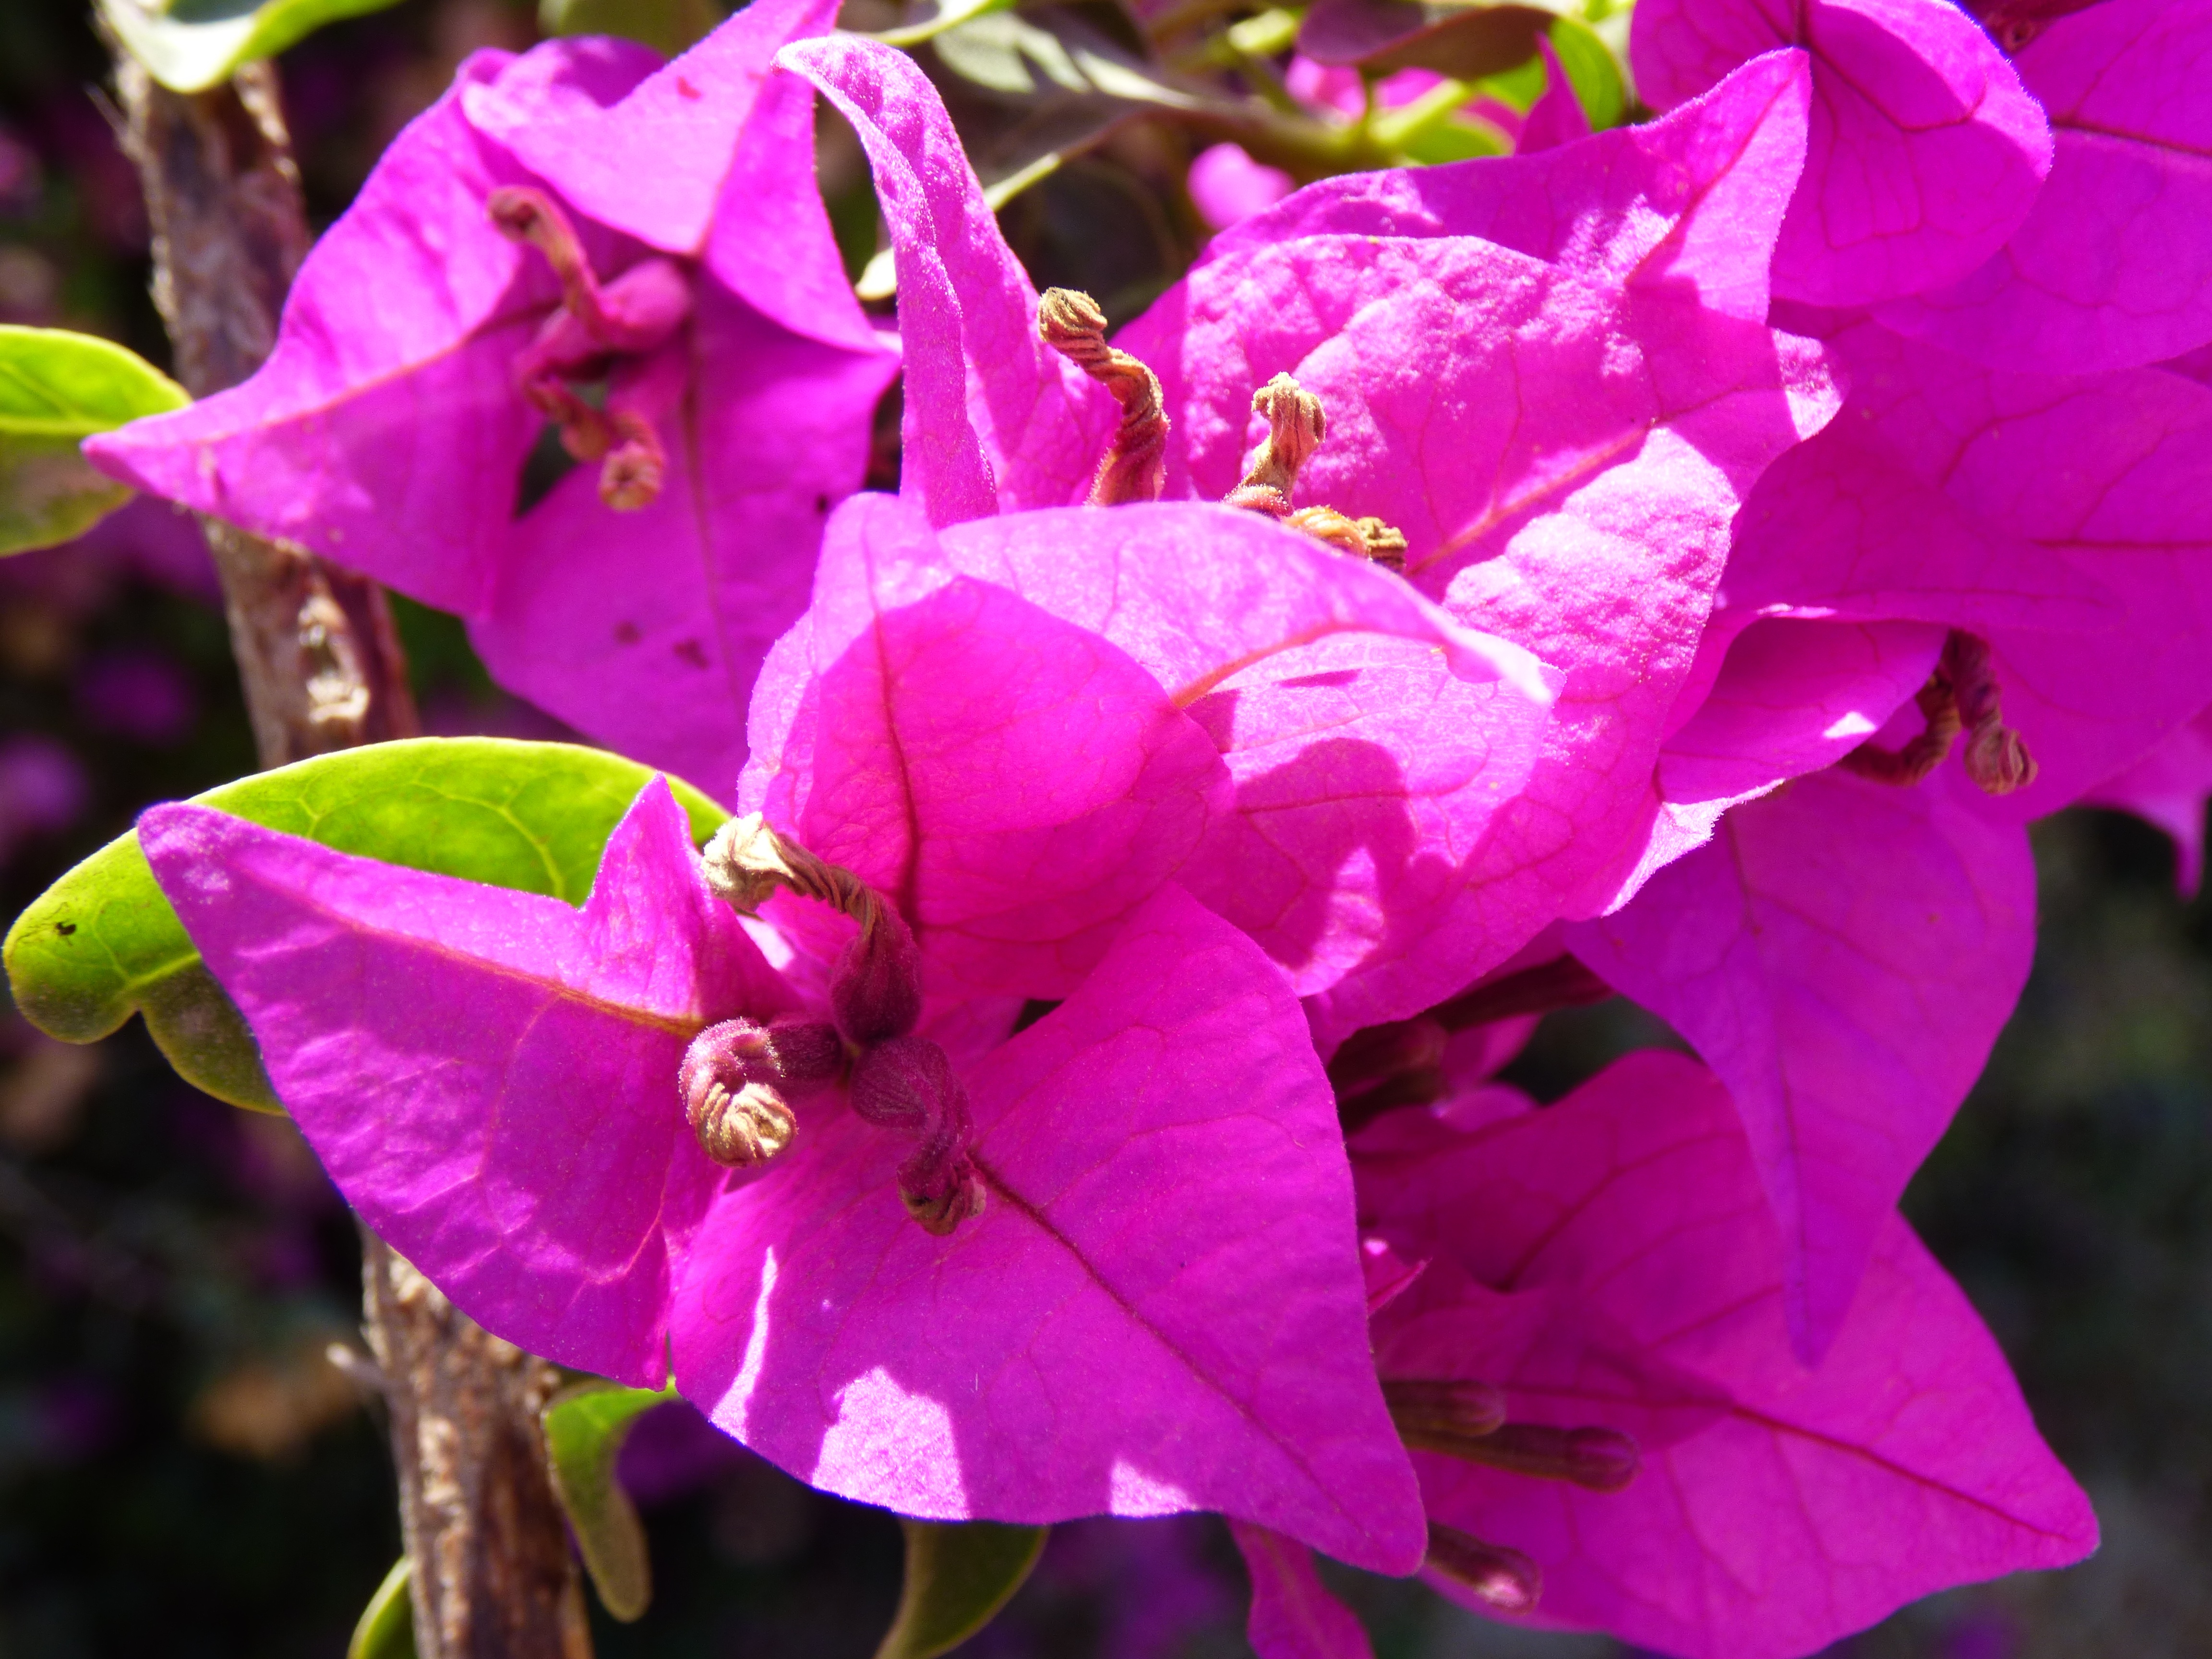
blossom, plant, photography, leaf, flower, petal, rose, spring, botany, pink, flora, wildflower, flowers, shrub, violet, macro photography, flowering plant, land plant